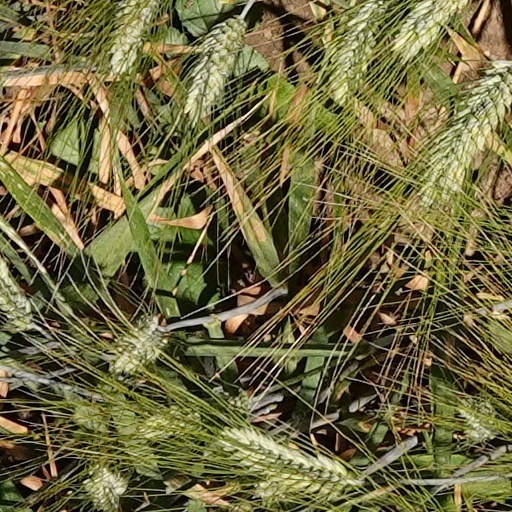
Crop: wheat